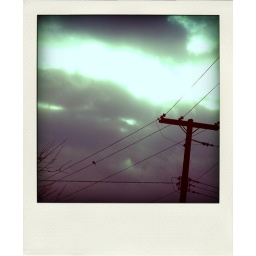
Fun new toy I'm playing around with. Looks more authentic than adding your own white box around the photo.